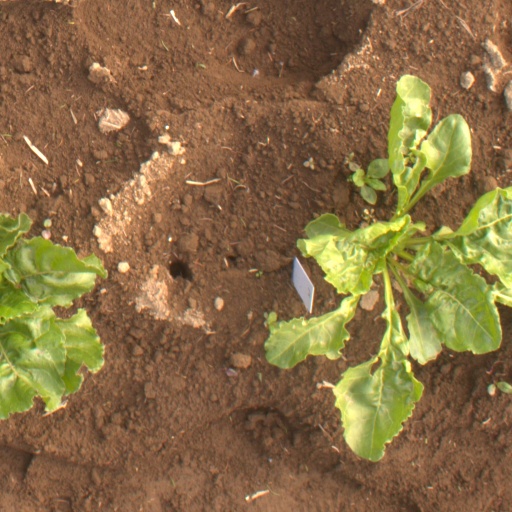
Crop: sugar beet